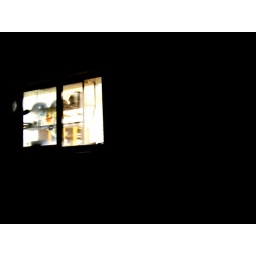
kitchen in my house